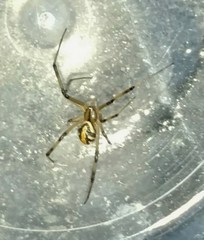
Species: Lactrodectus_hesperus